Chloroplast

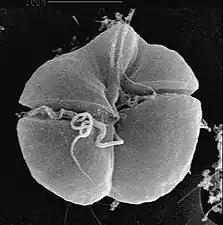
"Karenia brevis" is a fucoxanthin-containing dynophyte responsible for algal blooms called "red tides".

The chromerids are a group of algae known from Australian corals which comprise some close photosynthetic relatives of the apicomplexans. The first member, "Chromera velia", was discovered and first isolated in 2001. The discovery of "Chromera velia" with similar structure to the apicomplexans, provides an important link in the evolutionary history of the apicomplexans and dinophytes. Their plastids have four membranes, lack chlorophyll c and use the type II form of RuBisCO obtained from a horizontal transfer event.